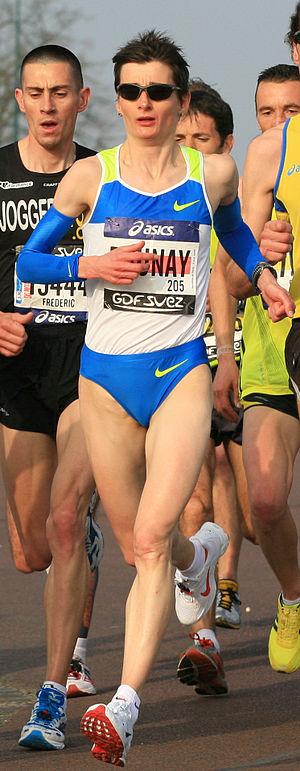
Christelle Daunay au marathon de Paris 2009 (passage à Vincennes)